Cinema of the United Kingdom

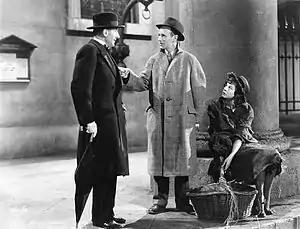
Scott Sunderland, Leslie Howard and Wendy Hiller in "Pygmalion" (1938)

Many of the British films with larger budgets during the 1930s were produced by London Films, founded by Hungarian "emigre" Alexander Korda. The success of "The Private Life of Henry VIII" (1933), made at British and Dominions Elstree Studios, persuaded United Artists and The Prudential to invest in Korda's Denham Film Studios, which opened in May 1936, but both investors suffered losses as a result. Korda's films before the war included "Things to Come", "Rembrandt" (both 1936) and "Knight Without Armour" (1937), as well as the early Technicolour films "The Drum" (1938) and "The Four Feathers" (1939). These had followed closely on from "Wings of the Morning" (1937), the UK's first three-strip Technicolour feature film, made by the local offshoot of 20th Century Fox. Although some of Korda's films indulged in "unrelenting pro-Empire flag waving", those featuring Sabu turned him into "a huge international star"; "for many years" he had the highest profile of any actor of Indian origin. Paul Robeson was also cast in leading roles when "there were hardly any opportunities" for African Americans "to play challenging roles" in their own country's productions.